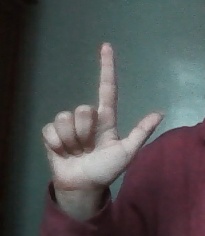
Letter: laam